Herbert Müller (handball coach)

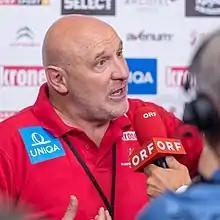
Herbert Müller in 2017

Herbert Müller (born 3 September 1962 in Timișoara) is a Romanian-German handball coach and former handball player. He is currently in charge of Thüringer HC of the German Bundesliga, and beside his club duties he also serves as the head coach of the Austria women's national handball team.